Saang

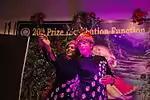
Swang Duet GOPI_UDDHAV by Dr. Sandhya Sharma and Dr. Satish Kashyap

In Haryana the most celebrated name is that of Deep Chand Bahman of village Khanda, Sonipat. He was popularly known as Shakespeare or Kalidas of Haryana. He polished the style of Ali Bux and gave a new color to this folk art. The Saang of that time had two categories: (i) Kirtan Style and (ii) Nautanki Style. Deep Chand's style of performance incorporated elements from music, dance, pantomime, versification, and ballad recitation.